Waipawa

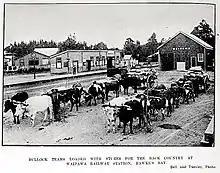
Waipawa railway station in 1905

From at least 1870 Waipawa was served by mail coaches running between Napier and Waipukurau.